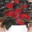
Label: sweet_pepper